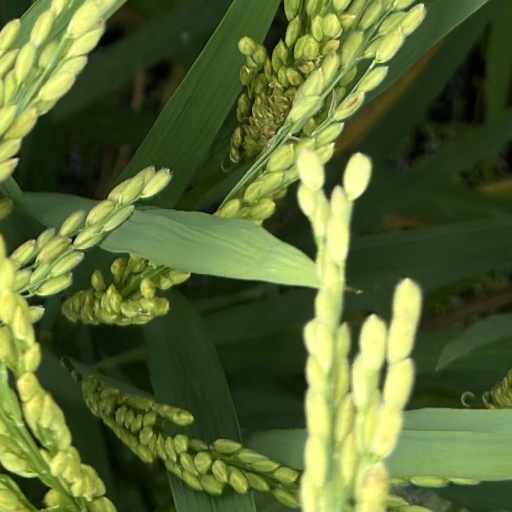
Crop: rice